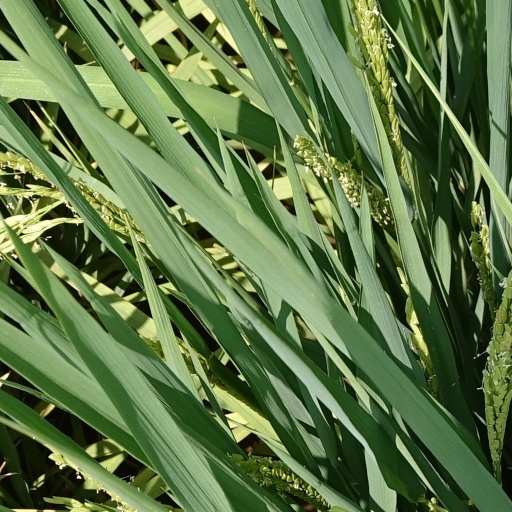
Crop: rice